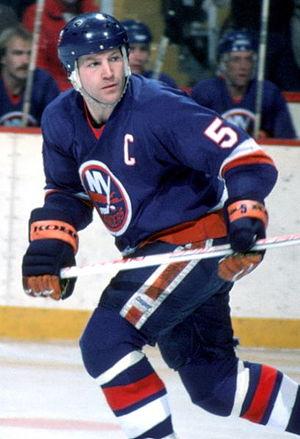
Denis Potvin
La Coupe Stanley, d'abord appelée Dominion Hockey Challenge Cup, est en Amérique du Nord un trophée de hockey sur glace décerné chaque année depuis 1927 par la Ligue nationale de hockey à l'équipe championne des séries éliminatoires.
Denis Charles Potvin est un joueur professionnel canadien de hockey sur glace de la Ligue nationale de hockey. Denis est le frère du joueur de hockey professionnel de la LNH, Jean Potvin.
Le repêchage amateur de la Ligue nationale de hockey 1973 a eu lieu le 15 mai 1973 à l'hôtel de Mont Royal à Montréal au Québec. Ce fut le onzième repêchage amateur de la ligue et seulement la seconde fois que le lieu choisit ne fut pas l'hôtel Reine Élizabeth. De plus ce fut la première fois que la journée était entièrement consacré à l'évènement.